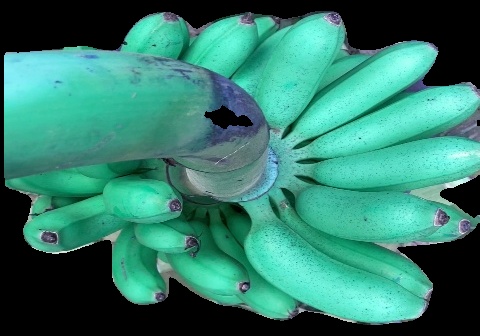
Variety: rasbale
Grade: grade1